On the Money (2013 TV program)

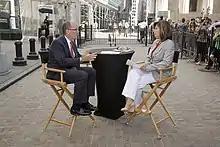
Maria Bartiromo interviewing Labor Secretary Tom Perez in 2013

"The Wall Street Journal Report" premiered on September 4, 1970 on various stations. It was also concurrently launched as a radio show, under the title "The Wall Street Journal Business Report". The program spawned dozens of local editions, such as WGN-TV in Chicago, then in 1982, it became a completely national program, in association with WPIX in New York City, where it remained until three years. In 1987, Consuelo Mack became a regular anchor of its show, where it remained until fall 2004.